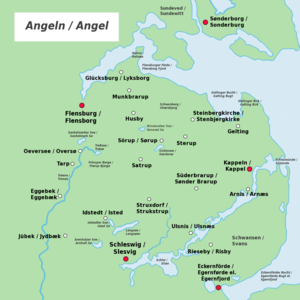
Angel
Kort over Angel (nord for Slien) og Svans (syd for Slien) med tyske og danske stednavne.
Angel er en halvø i det nordlige Tyskland, beliggende mellem Flensborg Fjord og Slien. Angel ligger i landsdelen Sydslesvig i delstaten Slesvig-Holsten. Indbyggerne kaldes angelboer eller på tysk Angeliter.